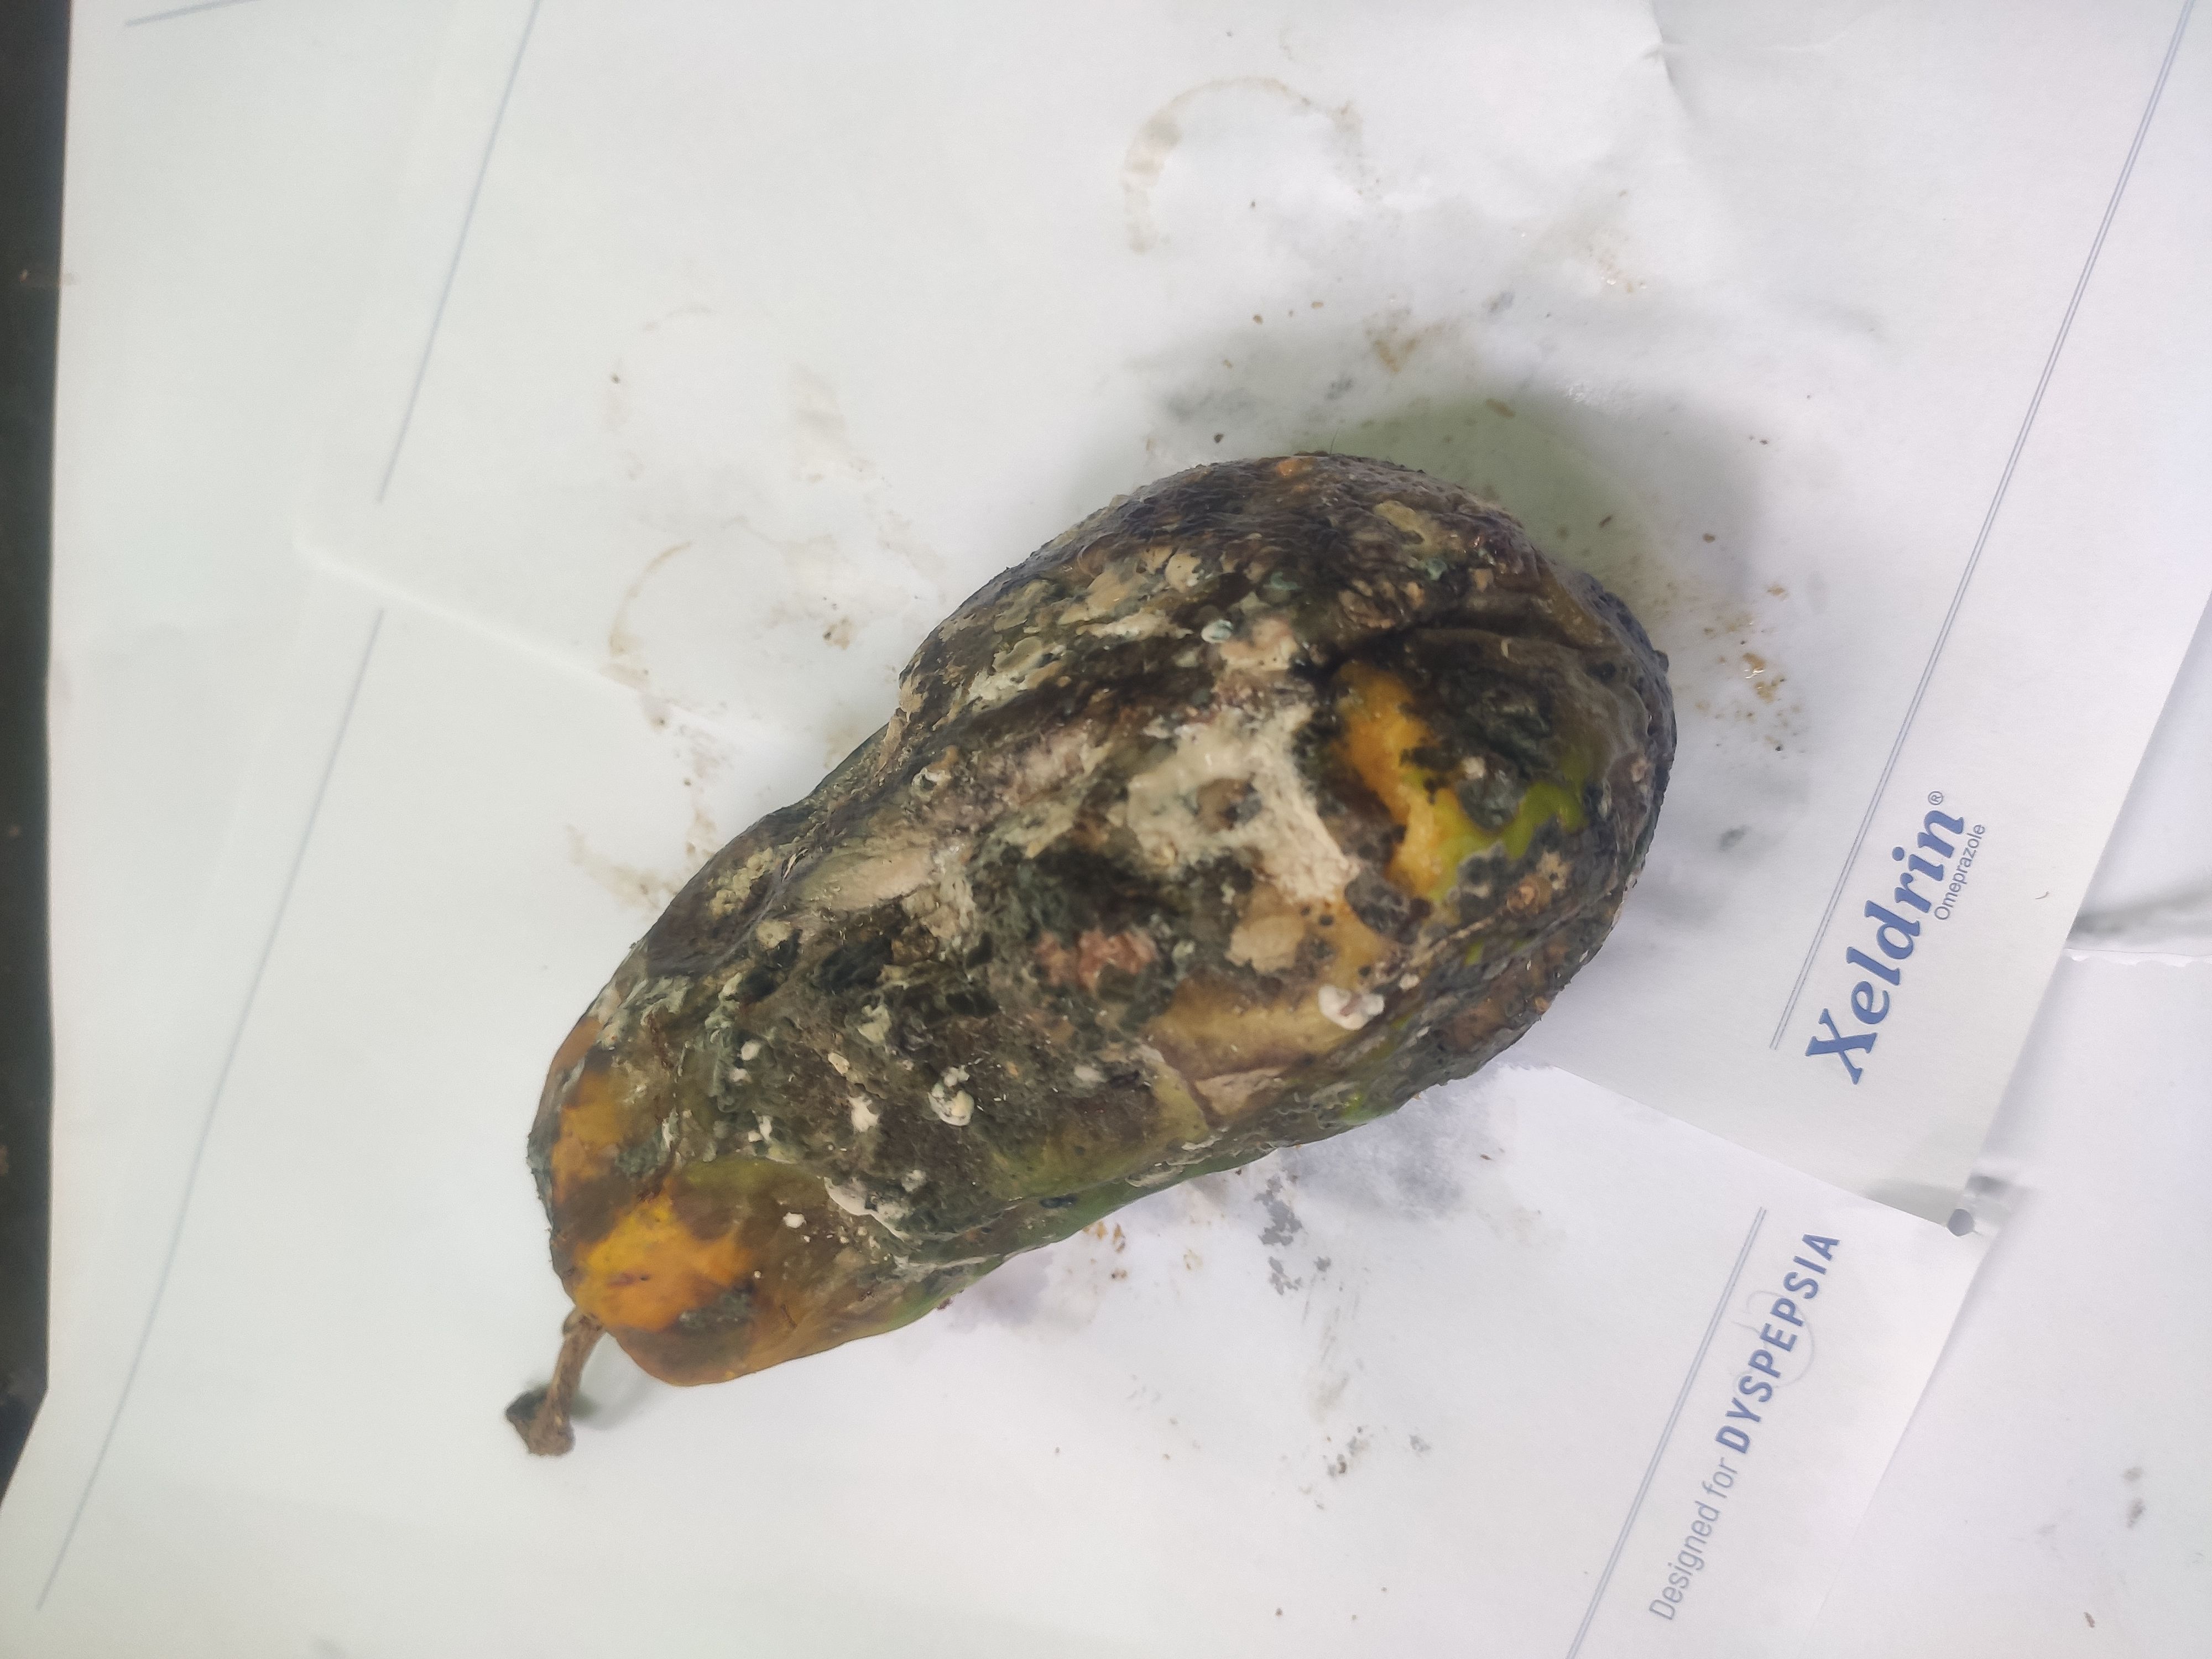
Fruit: papayas
Grade: 3rd-grade